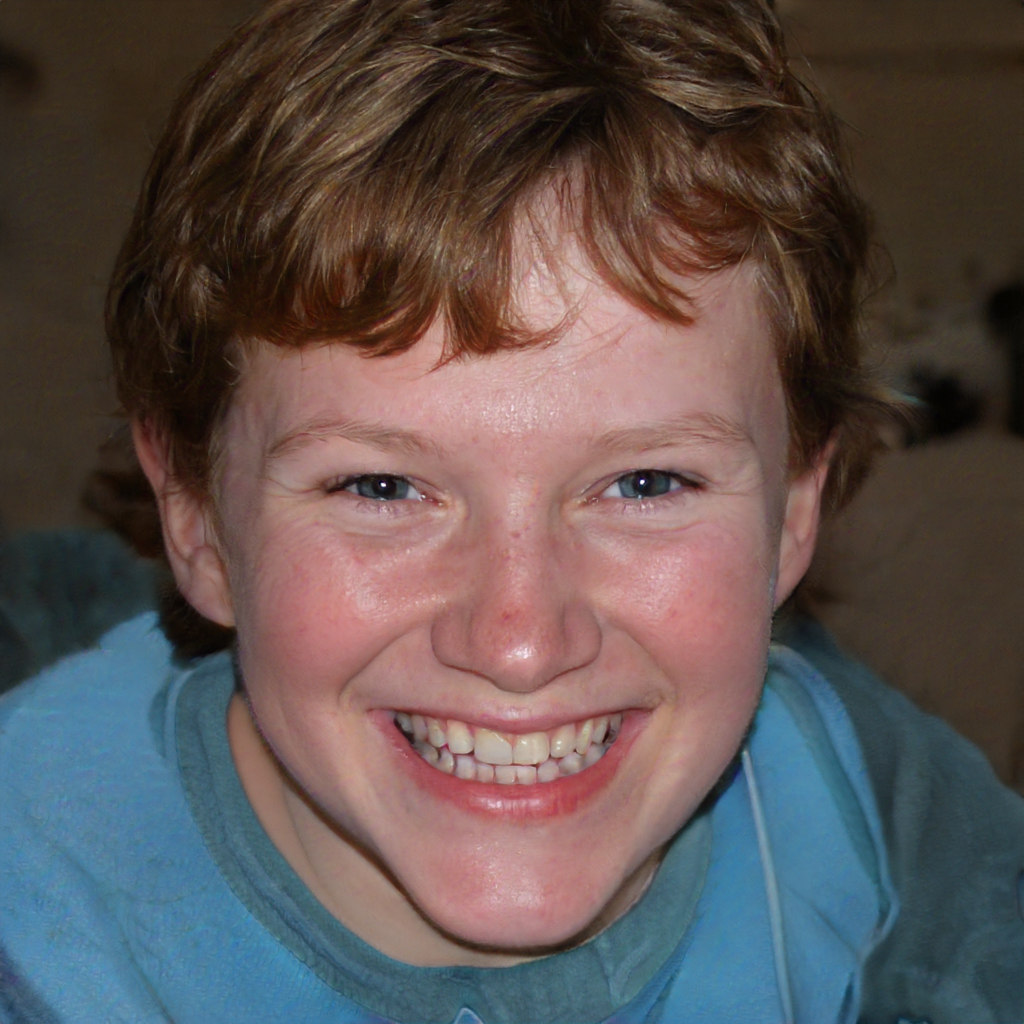
Gender: Male